Transportation in South Florida

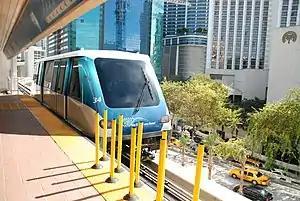
A Metromover train at Knight Center station in Downtown Miami

Port Everglades, located in Fort Lauderdale in Broward County, is another major seaport that is almost as busy as Port of Miami in terms of cruise and cargo traffic. It is also home to some of the largest cruise ships in the world, including the Oasis class and . As with Port"Miami", Port Everglades is of the busiest cruise ports in the world.